Tourism in Denmark

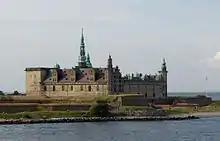
Kronborg Castle, Helsingør

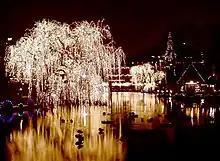
Tivoli, Copenhagen

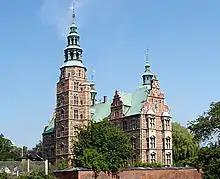
Rosenborg Castle, Copenhagen

Tourism in Denmark is a growing industry and a major economic contributor. Tourists spent a total of DKK 128 billion and the tourism industry employed 161,999 people in full time positions in 2017.